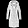
Label: Coat